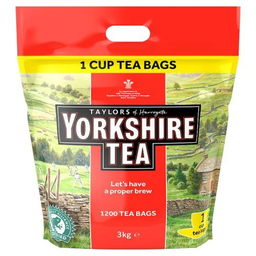
Label: trash